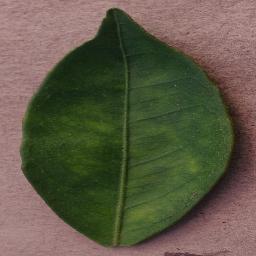
Label: Orange___Haunglongbing_(Citrus_greening)